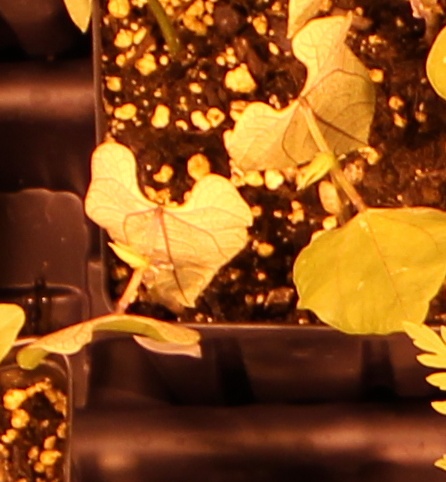
Label: Blackbean